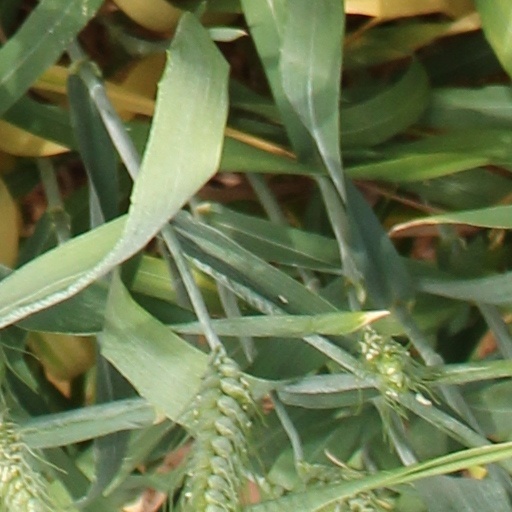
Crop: wheat